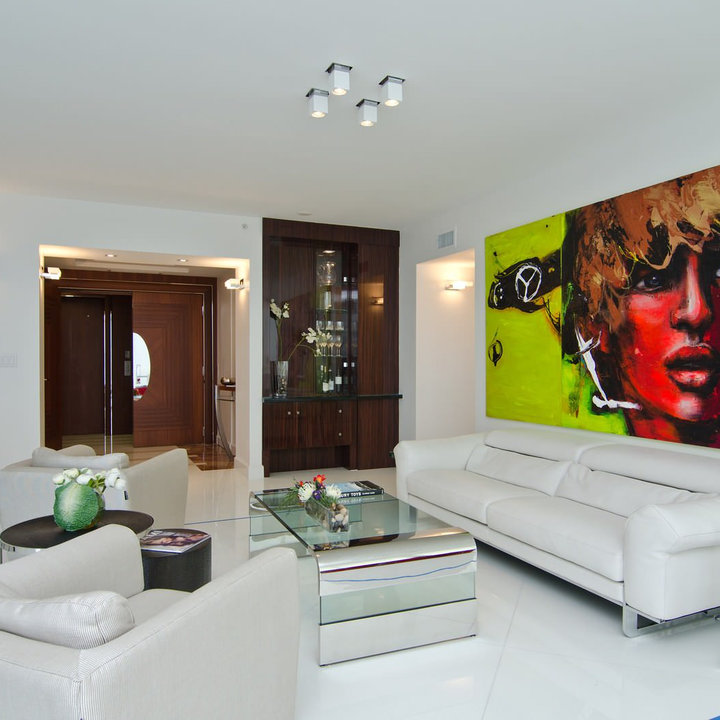
Style: Modern